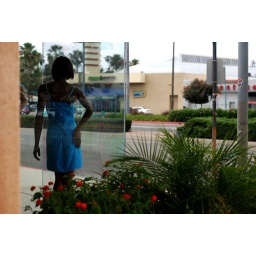
girl in the window